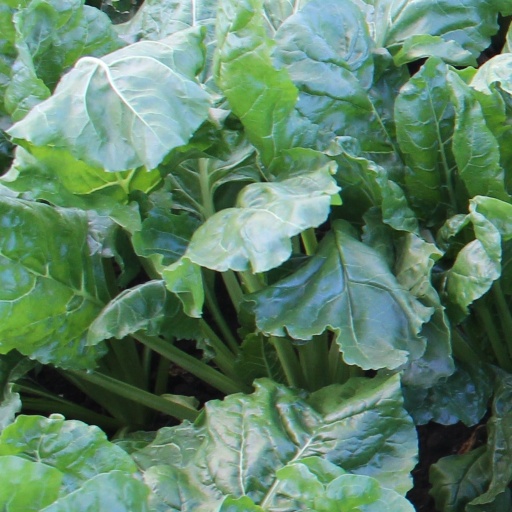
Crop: sugar beet